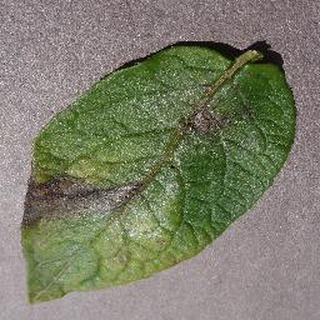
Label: potato_late_blight